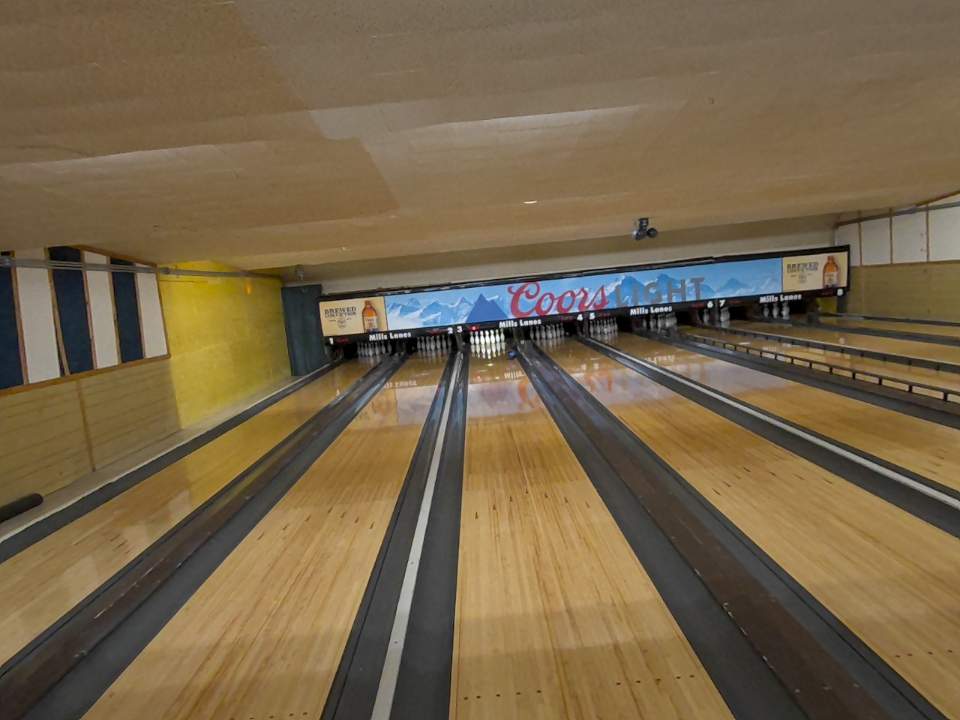
Object: bowling_ball